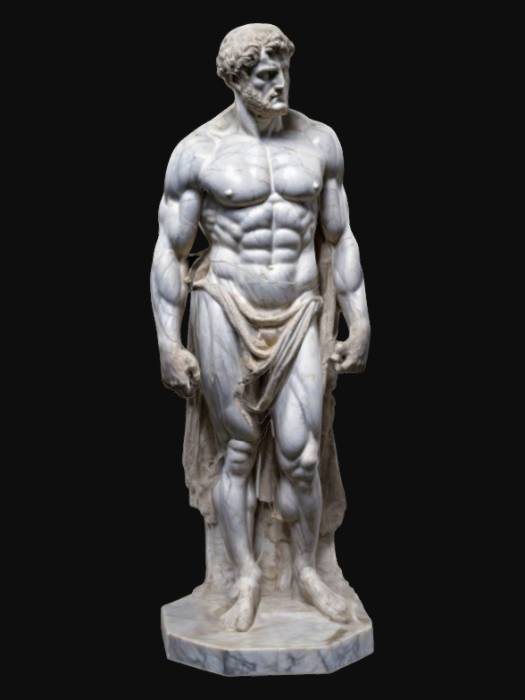
미적 점수 (1~10점): 8